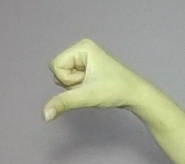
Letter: waw